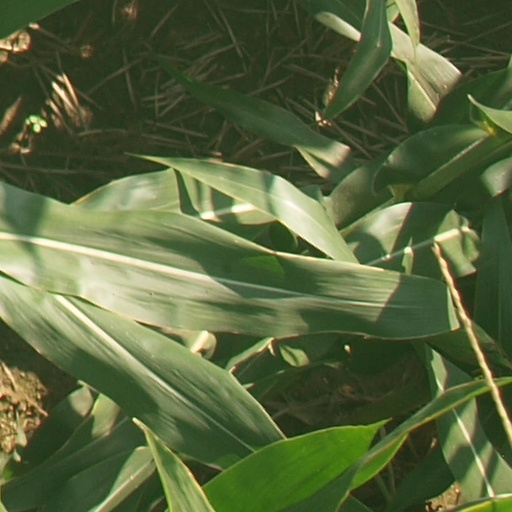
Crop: maize; corn